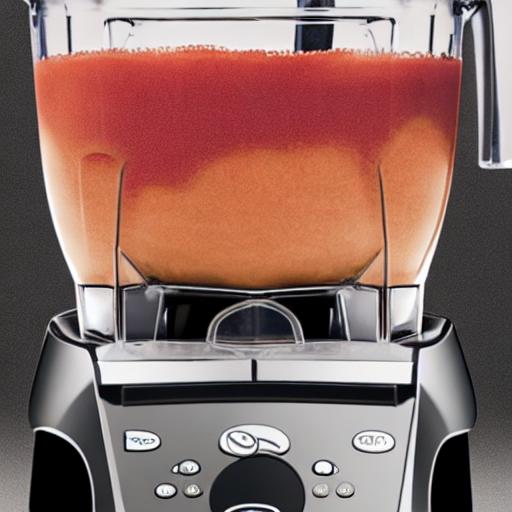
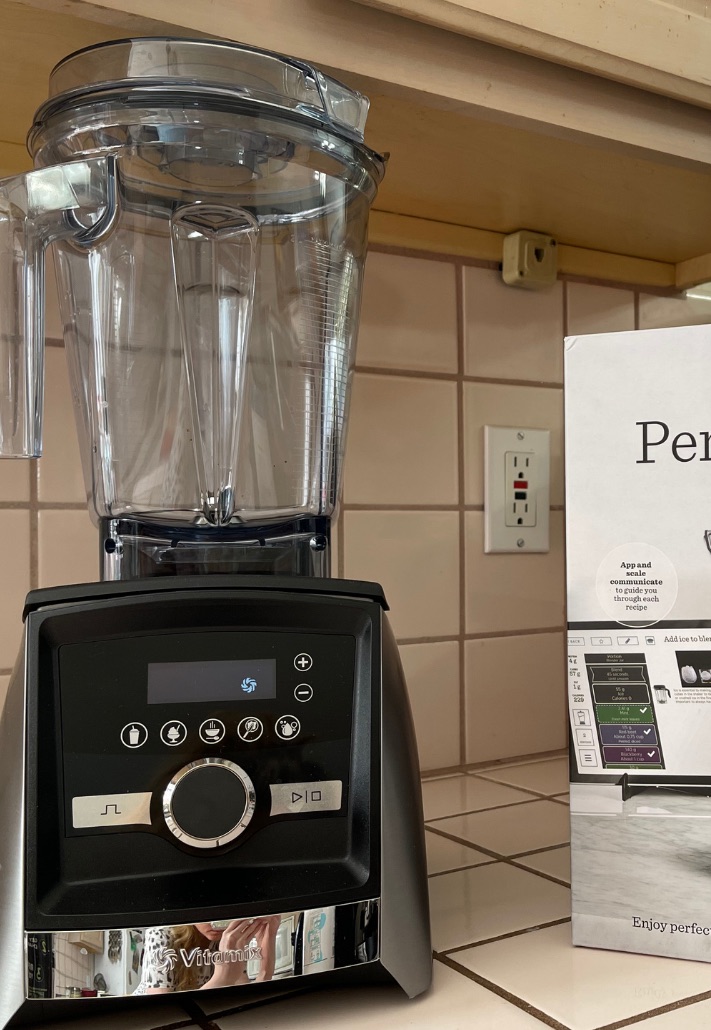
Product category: items_blender
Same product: no